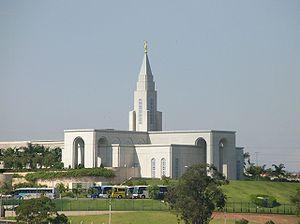
Selon la doctrine de l'Église de Jésus-Christ des saints des derniers jours, le temple est un bâtiment destiné à être la maison du Seigneur et considéré par les saints des derniers jours comme le lieu le plus sacré sur la terre. Selon cette doctrine, il a toujours été commandé au peuple du Seigneur de construire des temples, des bâtiments sacrés dans lesquels les saints dignes accomplissent les cérémonies et les ordonnances sacrées de l'Évangile pour eux-mêmes et pour les morts. Selon la doctrine mormone, les temples reçoivent la visite du Seigneur.
Le Brésil est un pays très divers du point de vue des religions, avec une forte tendance à la mobilité de la part des croyants. La population est majoritairement chrétienne. Les catholiques représentent 61 % de la population et les protestants 26 %. Héritage de la colonisation portugaise, le catholicisme était la religion officielle de l'État brésilien jusqu'à la promulgation de la Constitution républicaine de 1891 qui institue l'État laïque.